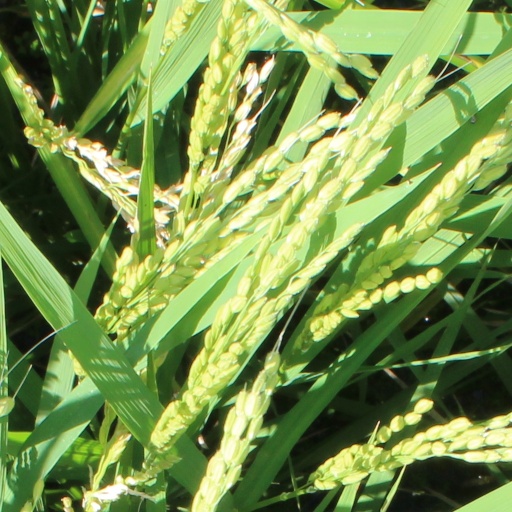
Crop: rice